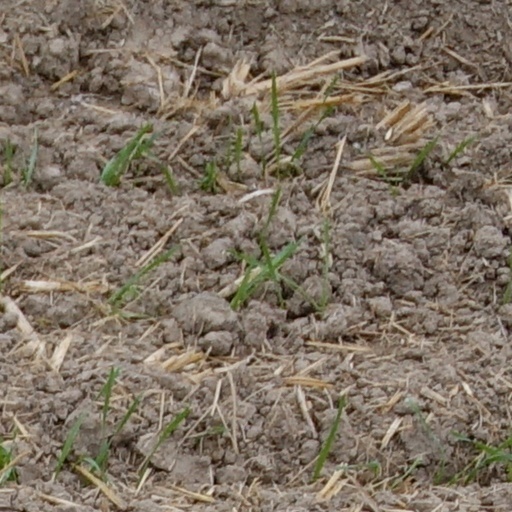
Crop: wheat